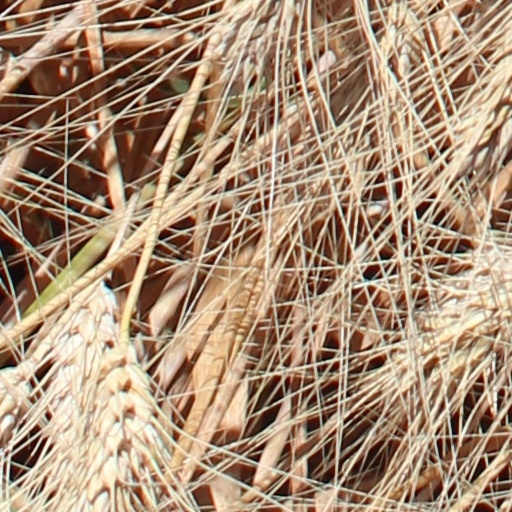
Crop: wheat